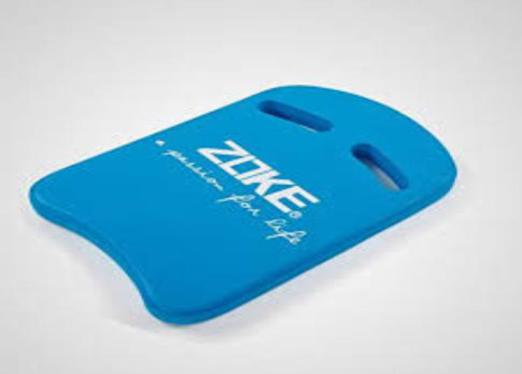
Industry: Clothes